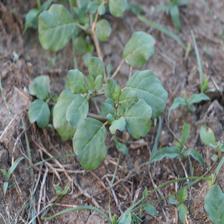
Label: BroadLeafWeed